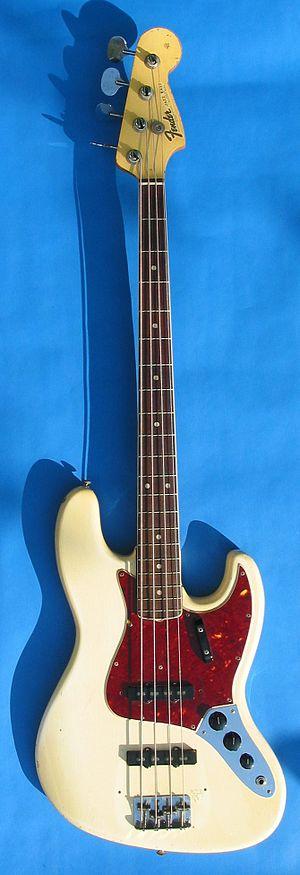
La Fender Jazz Bass est un modèle de guitare basse proposée au catalogue Fender en mars 1960.